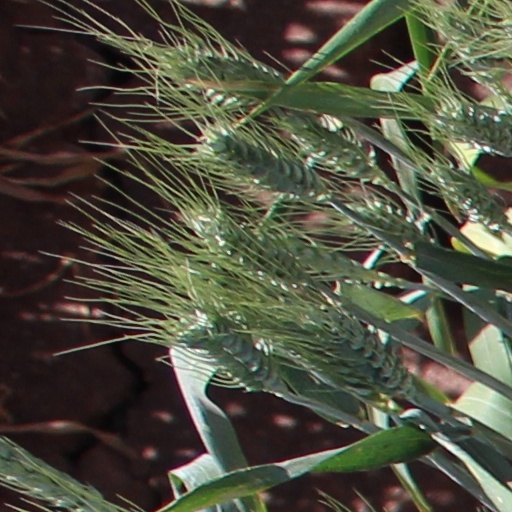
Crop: wheat